First Bank System

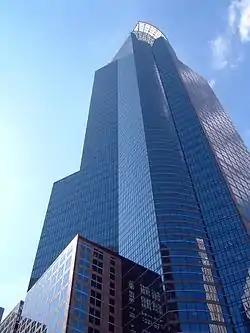
The former First Bank Place

First Bank's earliest direct corporate ancestor, First National Bank of Minneapolis, was founded in 1864 and received its charter in 1865. That bank, in turn, grew out of private banking house Sidel, Wolford and Co.